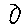
Label: 0